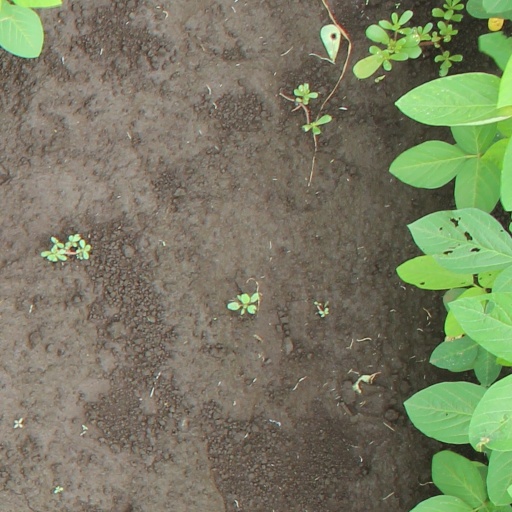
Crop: soybean